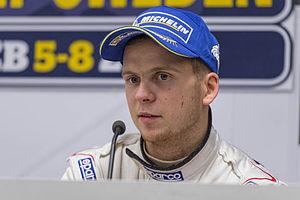
Karl Kruuda est un pilote de rallye estonien, né le 31 décembre 1992.